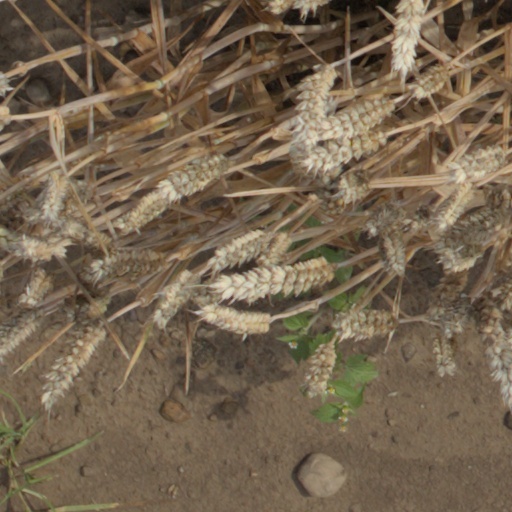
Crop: wheat